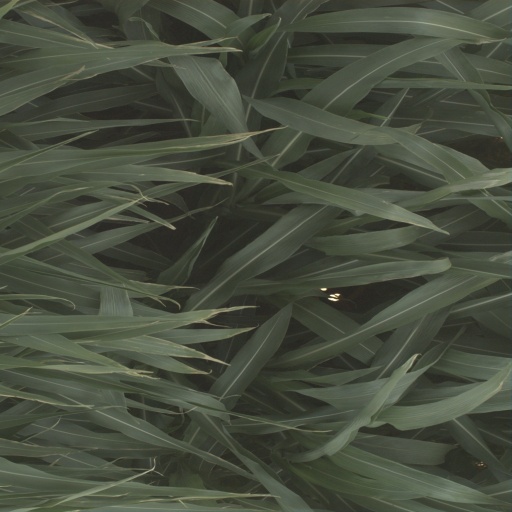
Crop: sorghum